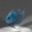
Label: aquarium_fish